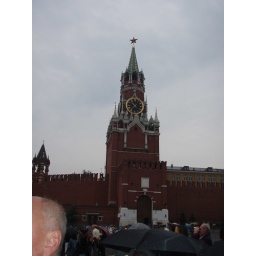
4 Four sided clock above main entrance to Kremlin in red square